Baháʼí administration

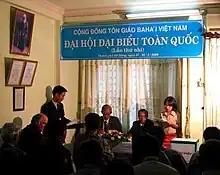
Vietnamese Baháʼís elect their National Spiritual Assembly in Danang, in 2009.

Local Spiritual Assemblies are elected each year on the first day of Ridván (usually 20th or 21st April). The nine members of the Local Spiritual Assembly are elected by secret ballot with no campaigning or nomination process. In general, all registered adult Baháʼís in the community are eligible to take part in the election and also are eligible to be voted for. Each individual writes on their ballot paper the names of nine individuals in the community whom they feel best demonstrate the "necessary qualities of unquestioned loyalty, of selfless devotion, of a well-trained mind, of recognized ability and mature experience." In order to determine who to vote for, Baháʼís are encouraged to become thoroughly acquainted with one another, to exchange views, and to freely discuss the requirements and qualifications for service on institutions; however, this should be done without even the slightest reference to specific individuals.